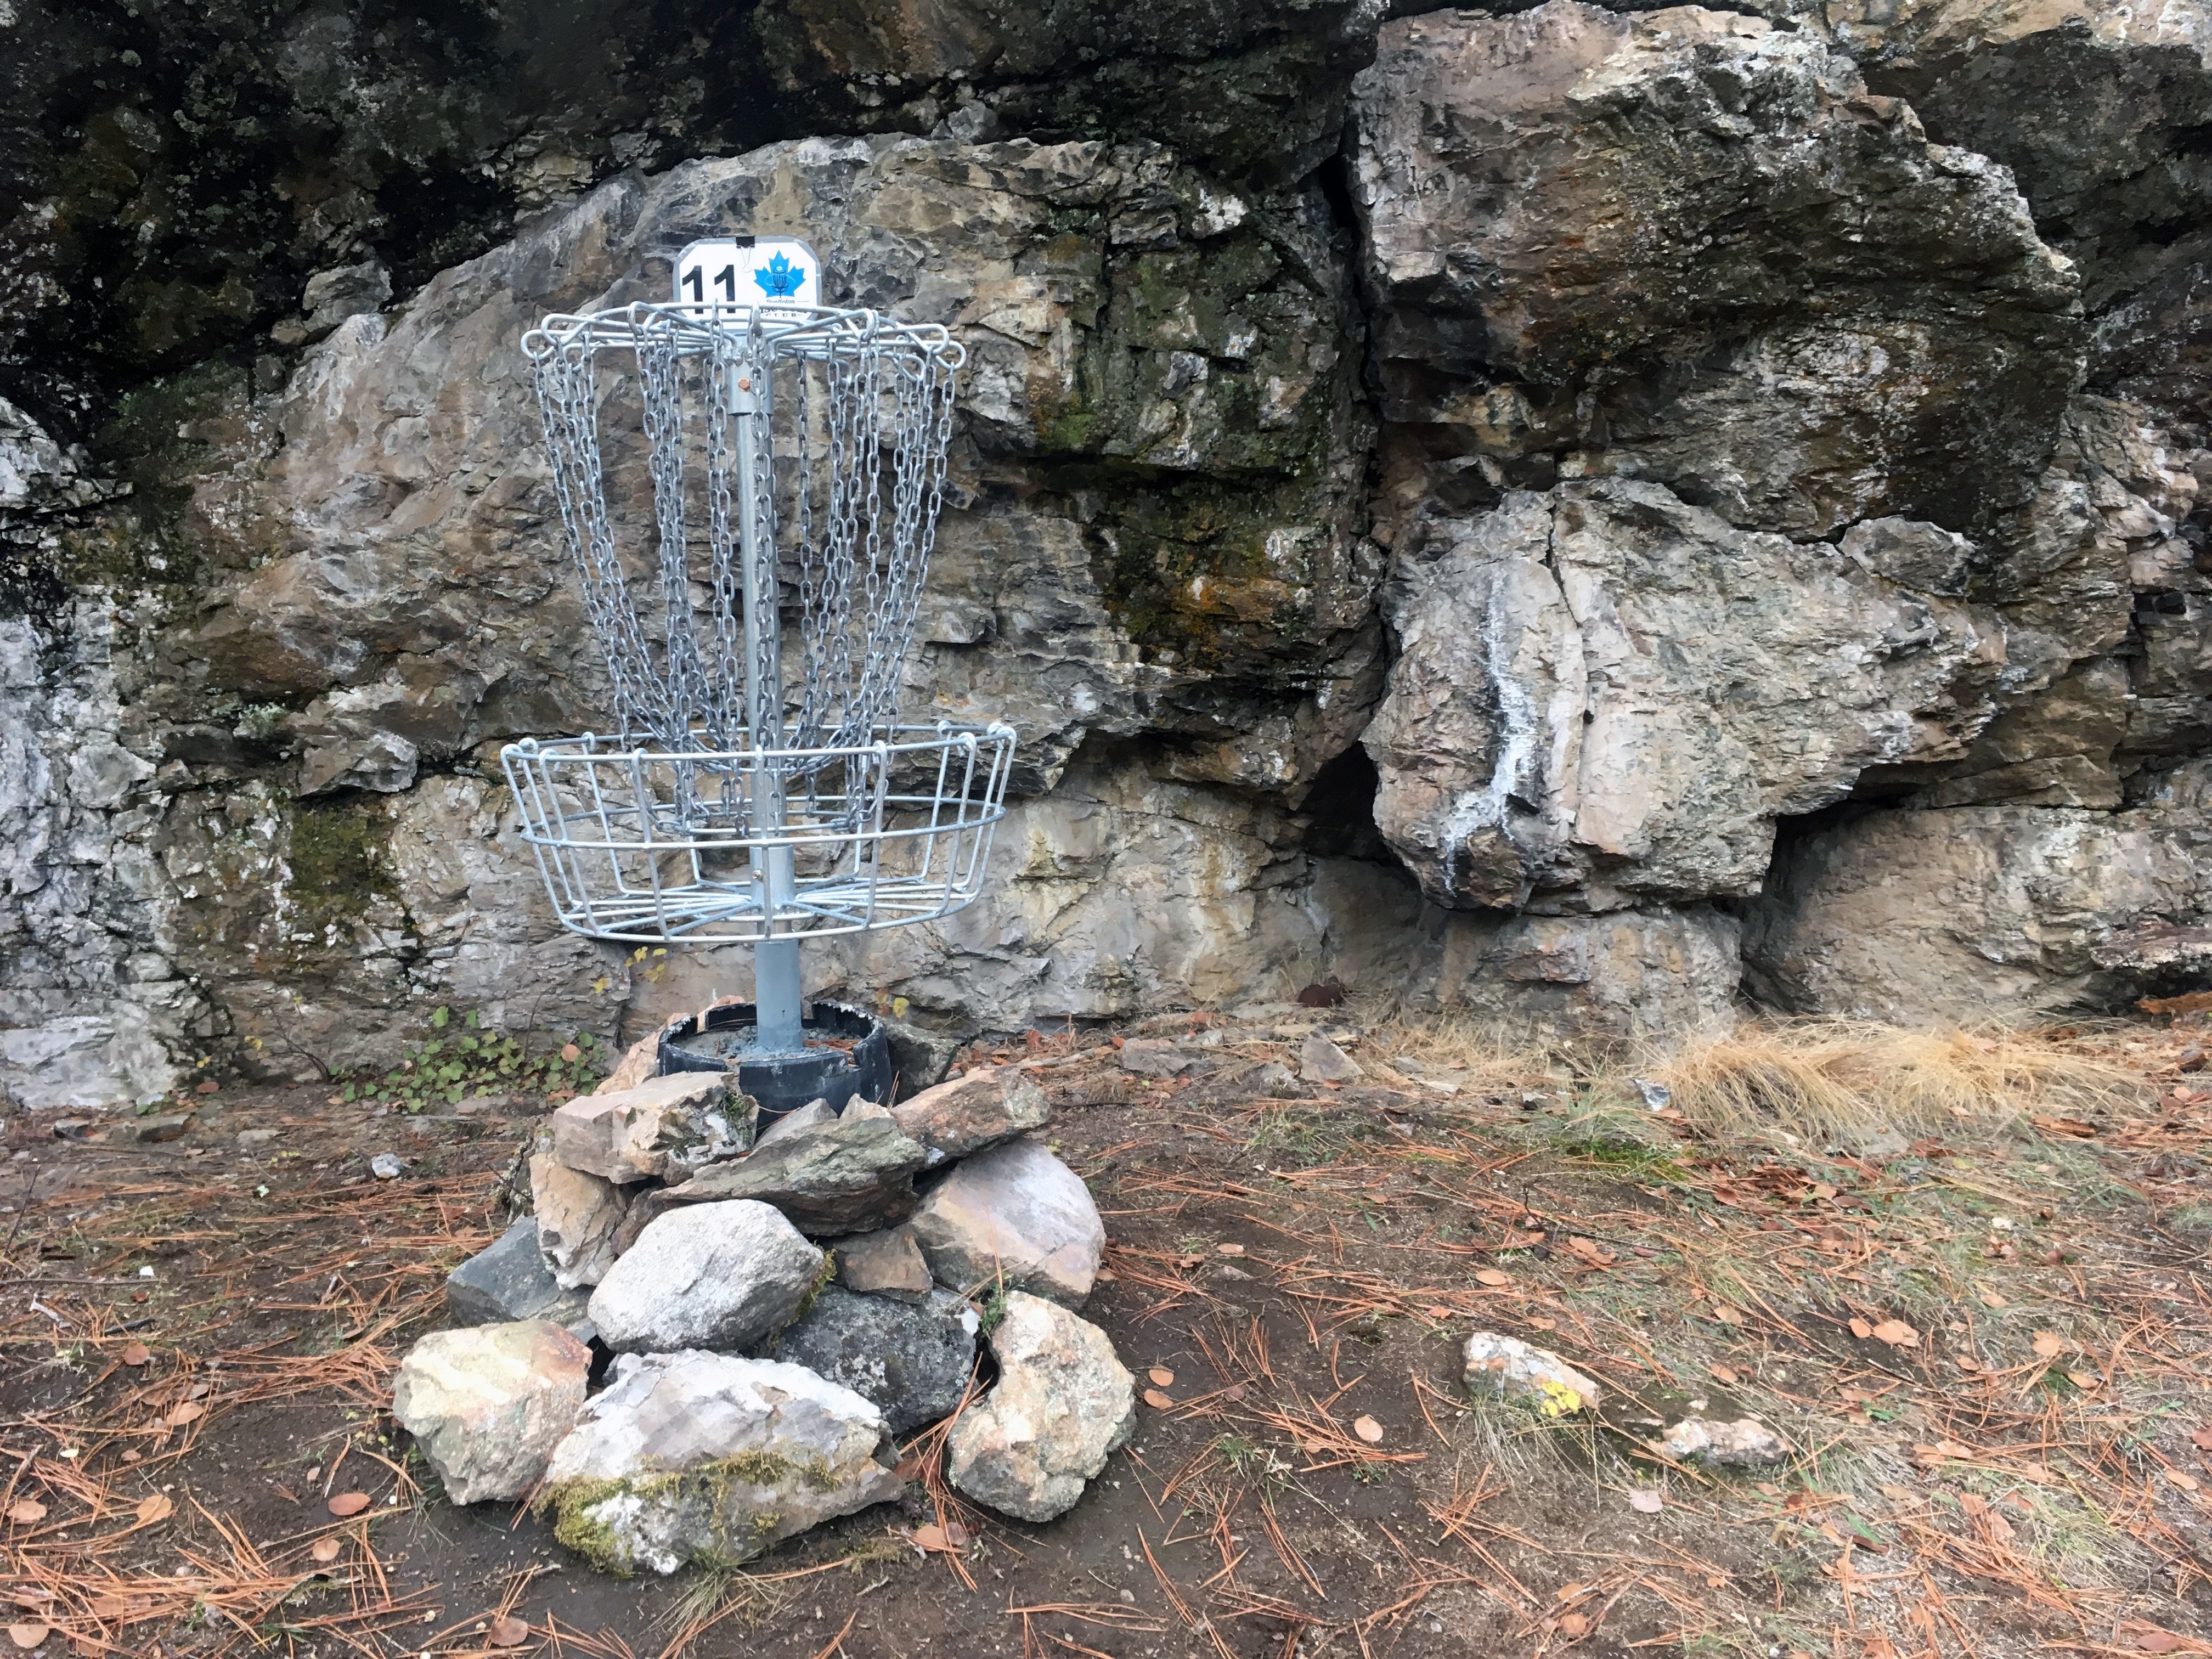
nature, grass, outdoor, rock, sky, sport, field, game, play, hole, chain, summer, recreation, pole, green, equipment, autumn, park, metal, blue, playing, point, yellow, basket, leisure, season, goal, golf, activity, golfing, frisbee, throw, sculpture, geology, boulder, course, water feature, target, disc, hobby, score, recreational, frolf